Birks Group

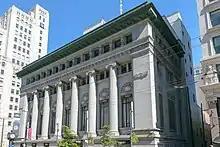
Maison Birks' Vancouver flagship store

Maison Birks is a designer, manufacturer and retailer of jewellery, timepieces, silverware and gifts, with stores and manufacturing facilities located in Canada and the United States. As of October 2017, it operates stores under two different retail banners: 28 "Maison Birks" stores across Canada (formerly "Birks") and 2 "Brinkhaus" stores in Vancouver and Calgary.